Opera in Ukraine

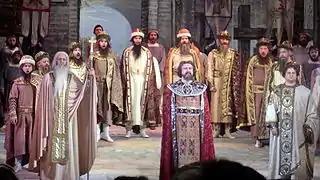
Serhiy Magera as Yaroslav the Wise, in a 2009 production Heorhiy Maiboroda's 1975 opera

In the mid-1920s, the Ukrainization of opera houses was pursued under the leadership of Mykola Skrypnyk. A notable event was the premiere in Kharkiv of Lysenko's opera "Taras Bulba" on 3 October 1924. Following its success, the Council of People's Commissars of the USSR decided to establish the State Ukrainian Opera Theatre in Kharkiv, which was opened on 3 October 1925 with the production of "Sorochyntsi Fair" by Mussorgsky. The following year, Kyiv and Odesa's opera houses were reorganized under the policy of Ukrainianization. The was established in Poltava in 1928 before moving to Dnipro in 1931. Other opera houses that emerged during this period were the State Ukrainian Right Bank Theatre based in Vinnytsia, the Nomadic Ukrainian Opera in Kherson, and the State Ukrainian Left Bank Theatre in Poltava. During the 1920s, those theatres already established by the Soviets were being supplemented by new travelling theatres, who performed opera in the smaller towns.